Riau Islands

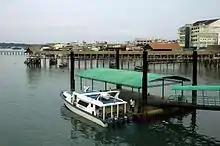
Tanjung Pinang Ferry Harbor

As most of the Riau Islands consists of oceans and outlying islands, land transportation is only limited to the larger islands in the province, such as Batam and Bintan. As of 2014, there are 4,954 km (3078 mi) of connected roadways in the Riau Islands, with 334 km (208 mi) being national highways, 512 km (318 mi) being provincial highways and the rest being city/regency highways. Most of the main roads in the Riau Islands has been paved, but there are still road sections that remain unpaved, especially in the outlying regions. Despite this, efforts has been taken by the government to improve road infrastructure in the regions, such as building more roads and improve existing roads, as well as building new bridges to connect river and islands in the province.